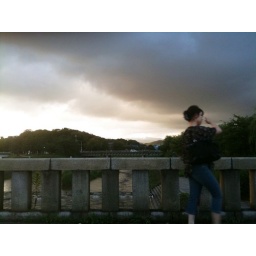
stormskies over bridge with girl